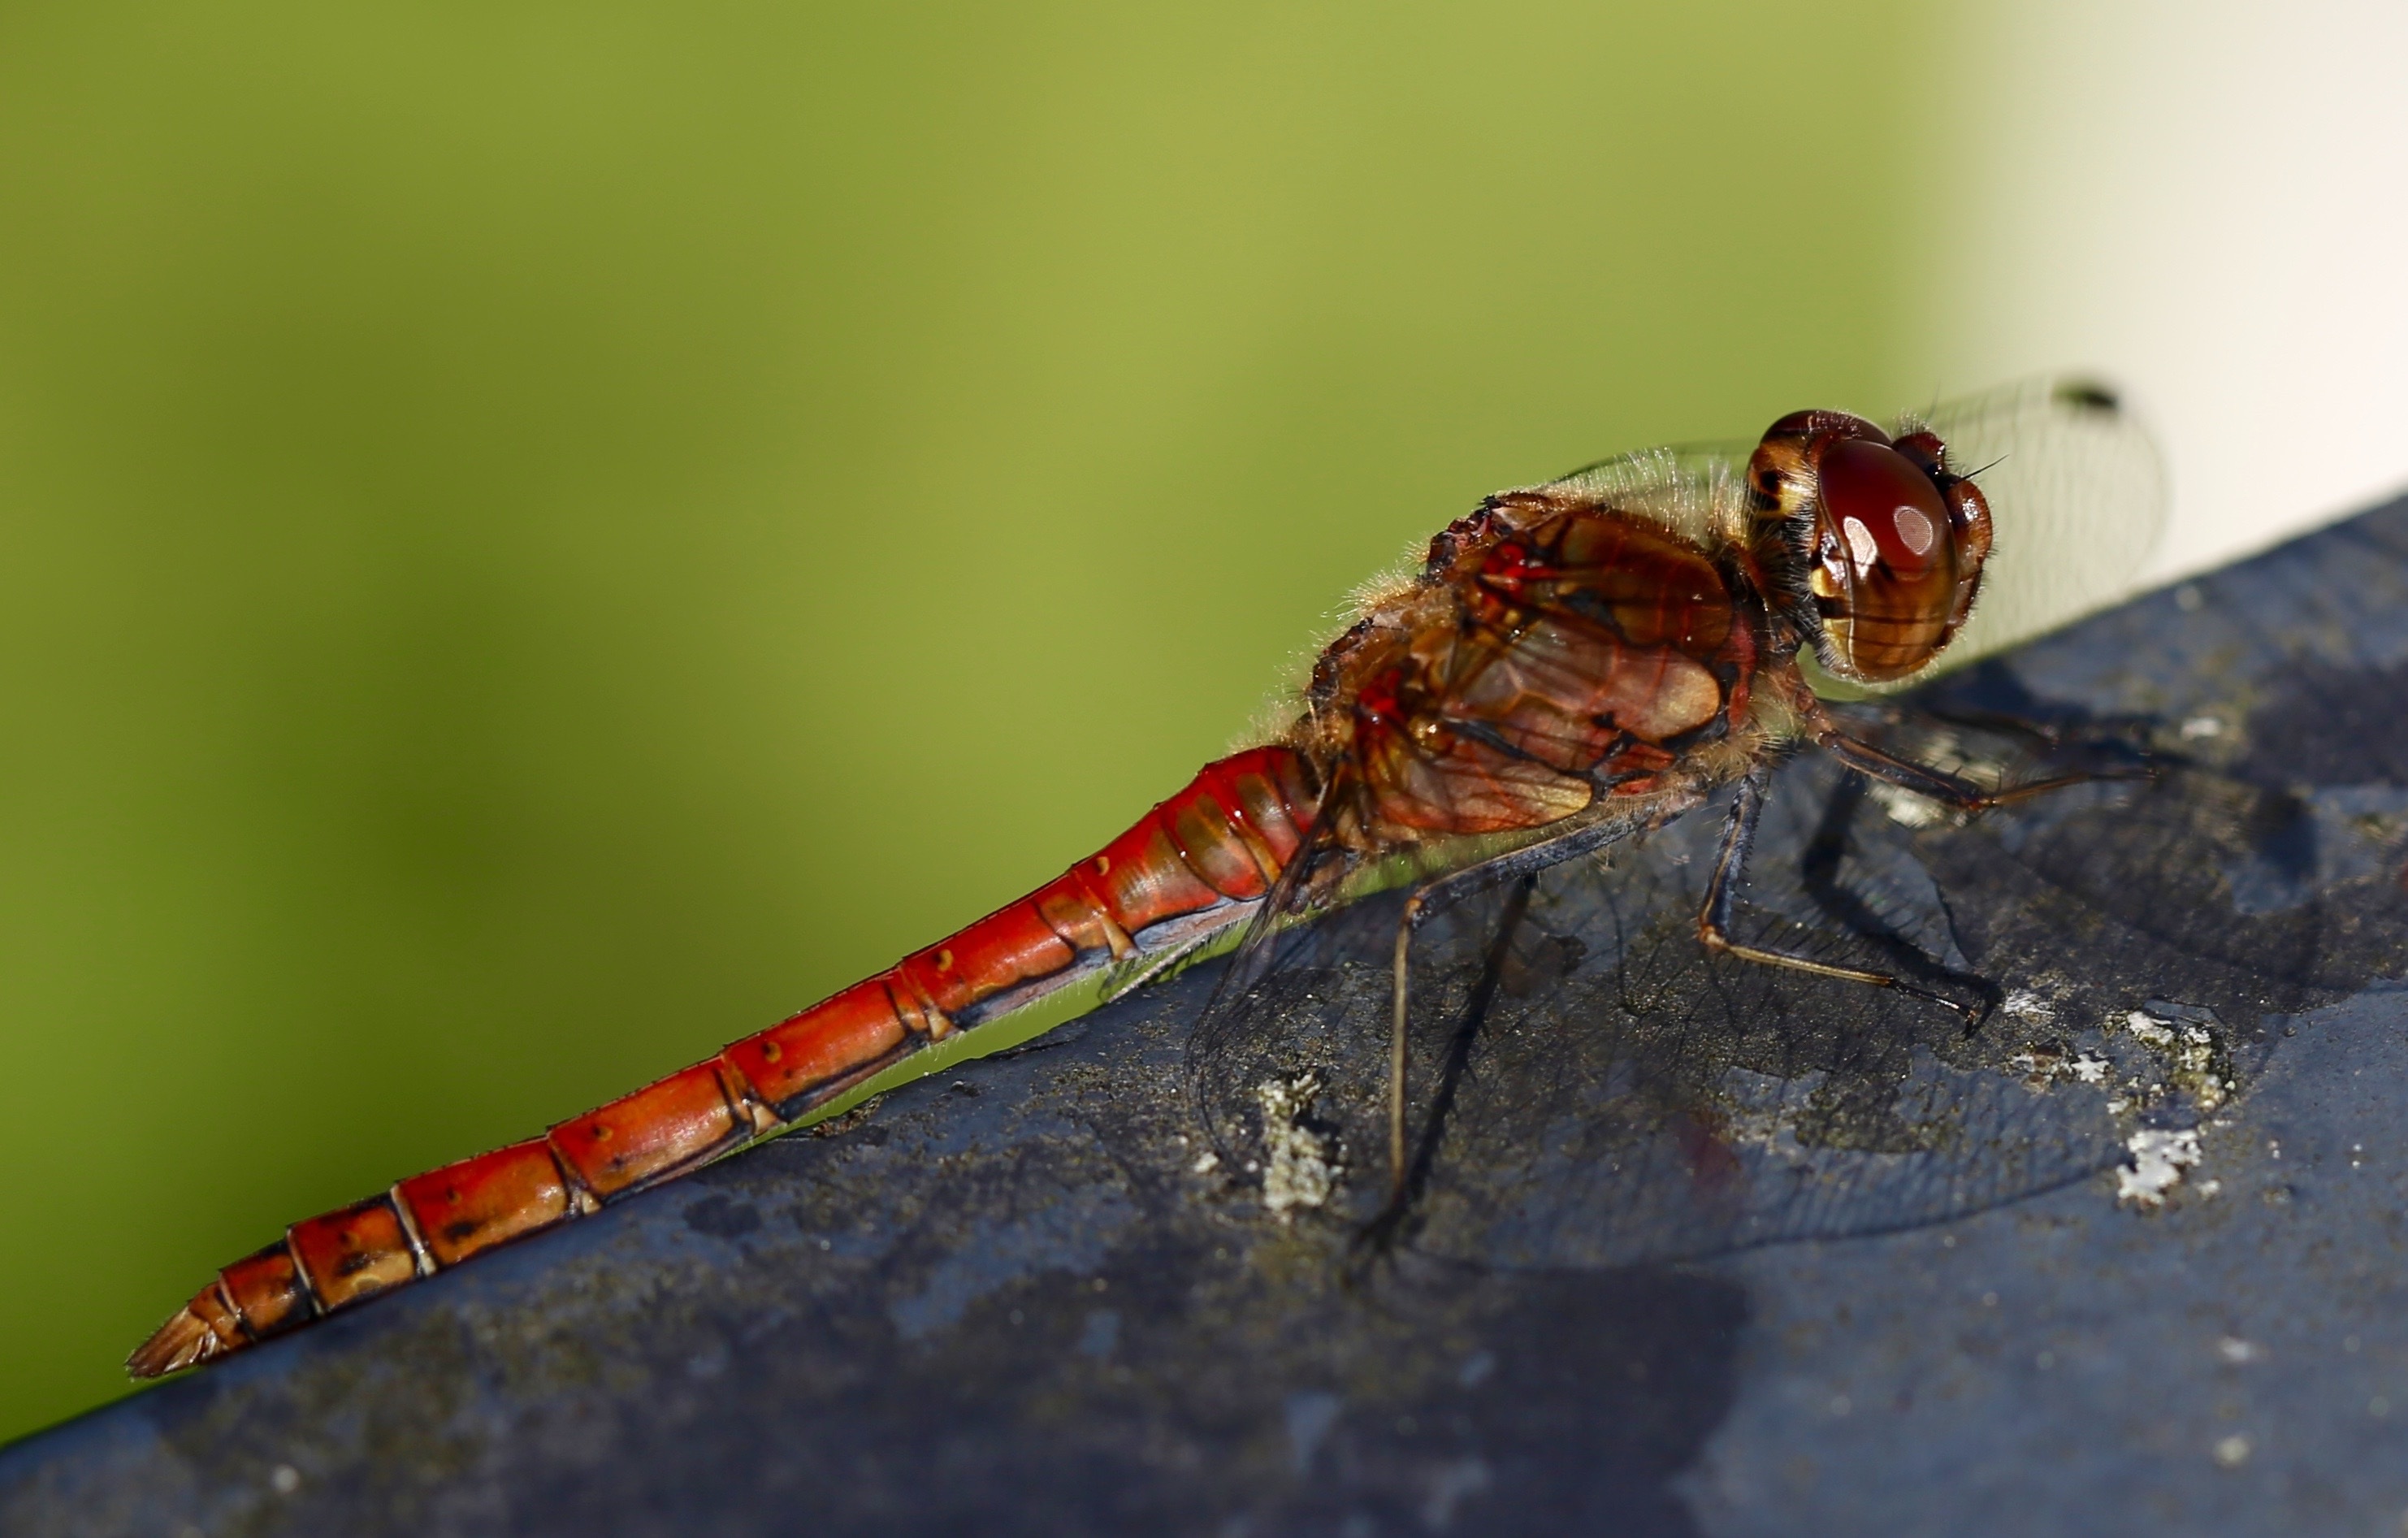
nature, photography, animal, insect, close, fauna, invertebrate, close up, dragonfly, flight insect, macro photography, dragonflies and damseflies, true bugs